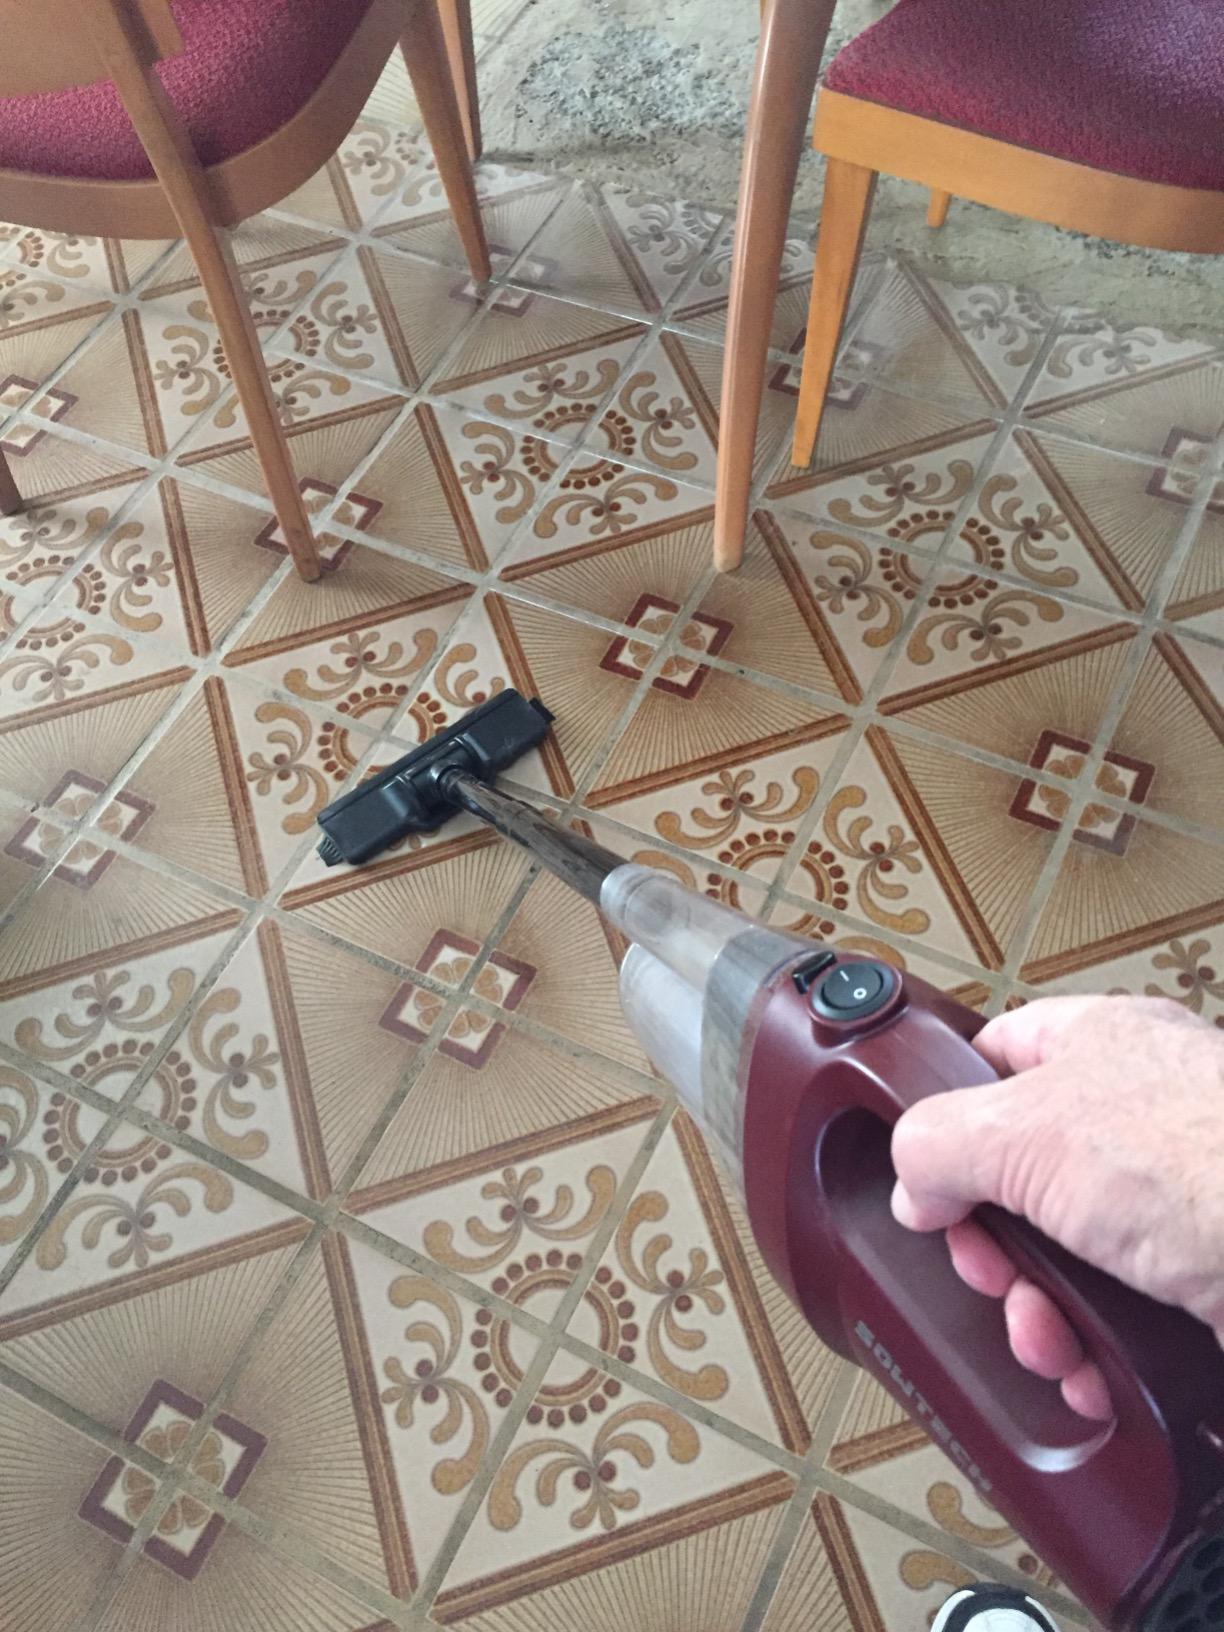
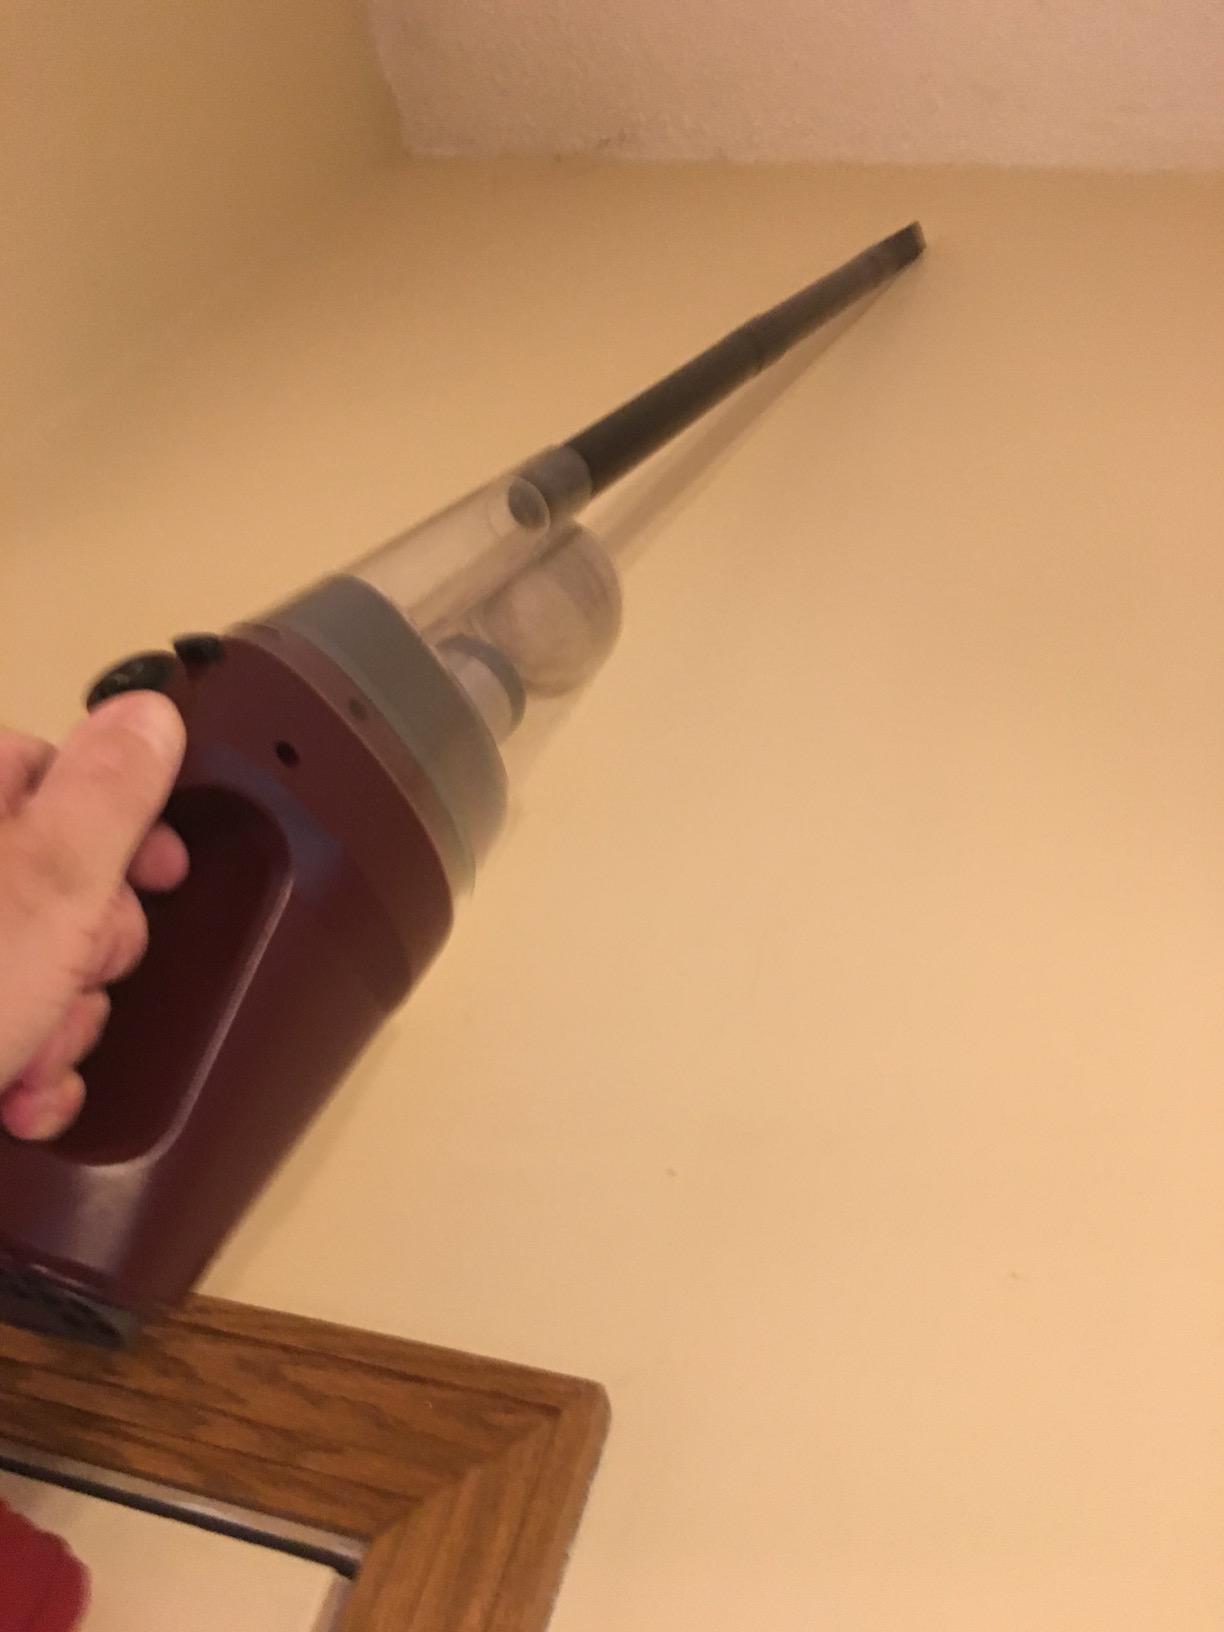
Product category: items_vacuum
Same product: yes